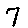
Label: 7